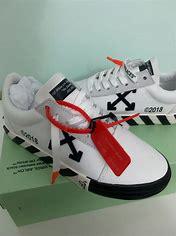
Brand: Off-White
Model: Off Vulc